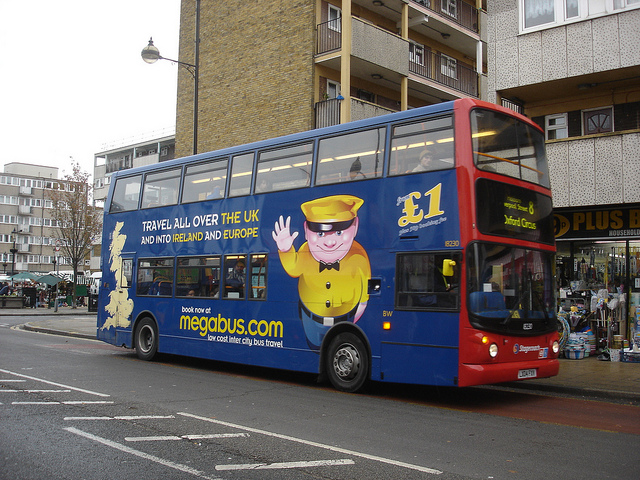
A double decker bus has advertising on it.

Big blue and red double decker bus in the city.

A double decker bus travels in front of some apartment buildings.

a blue and red double decker bus parked on the street

A double decker bus with a large advertisement on the side.